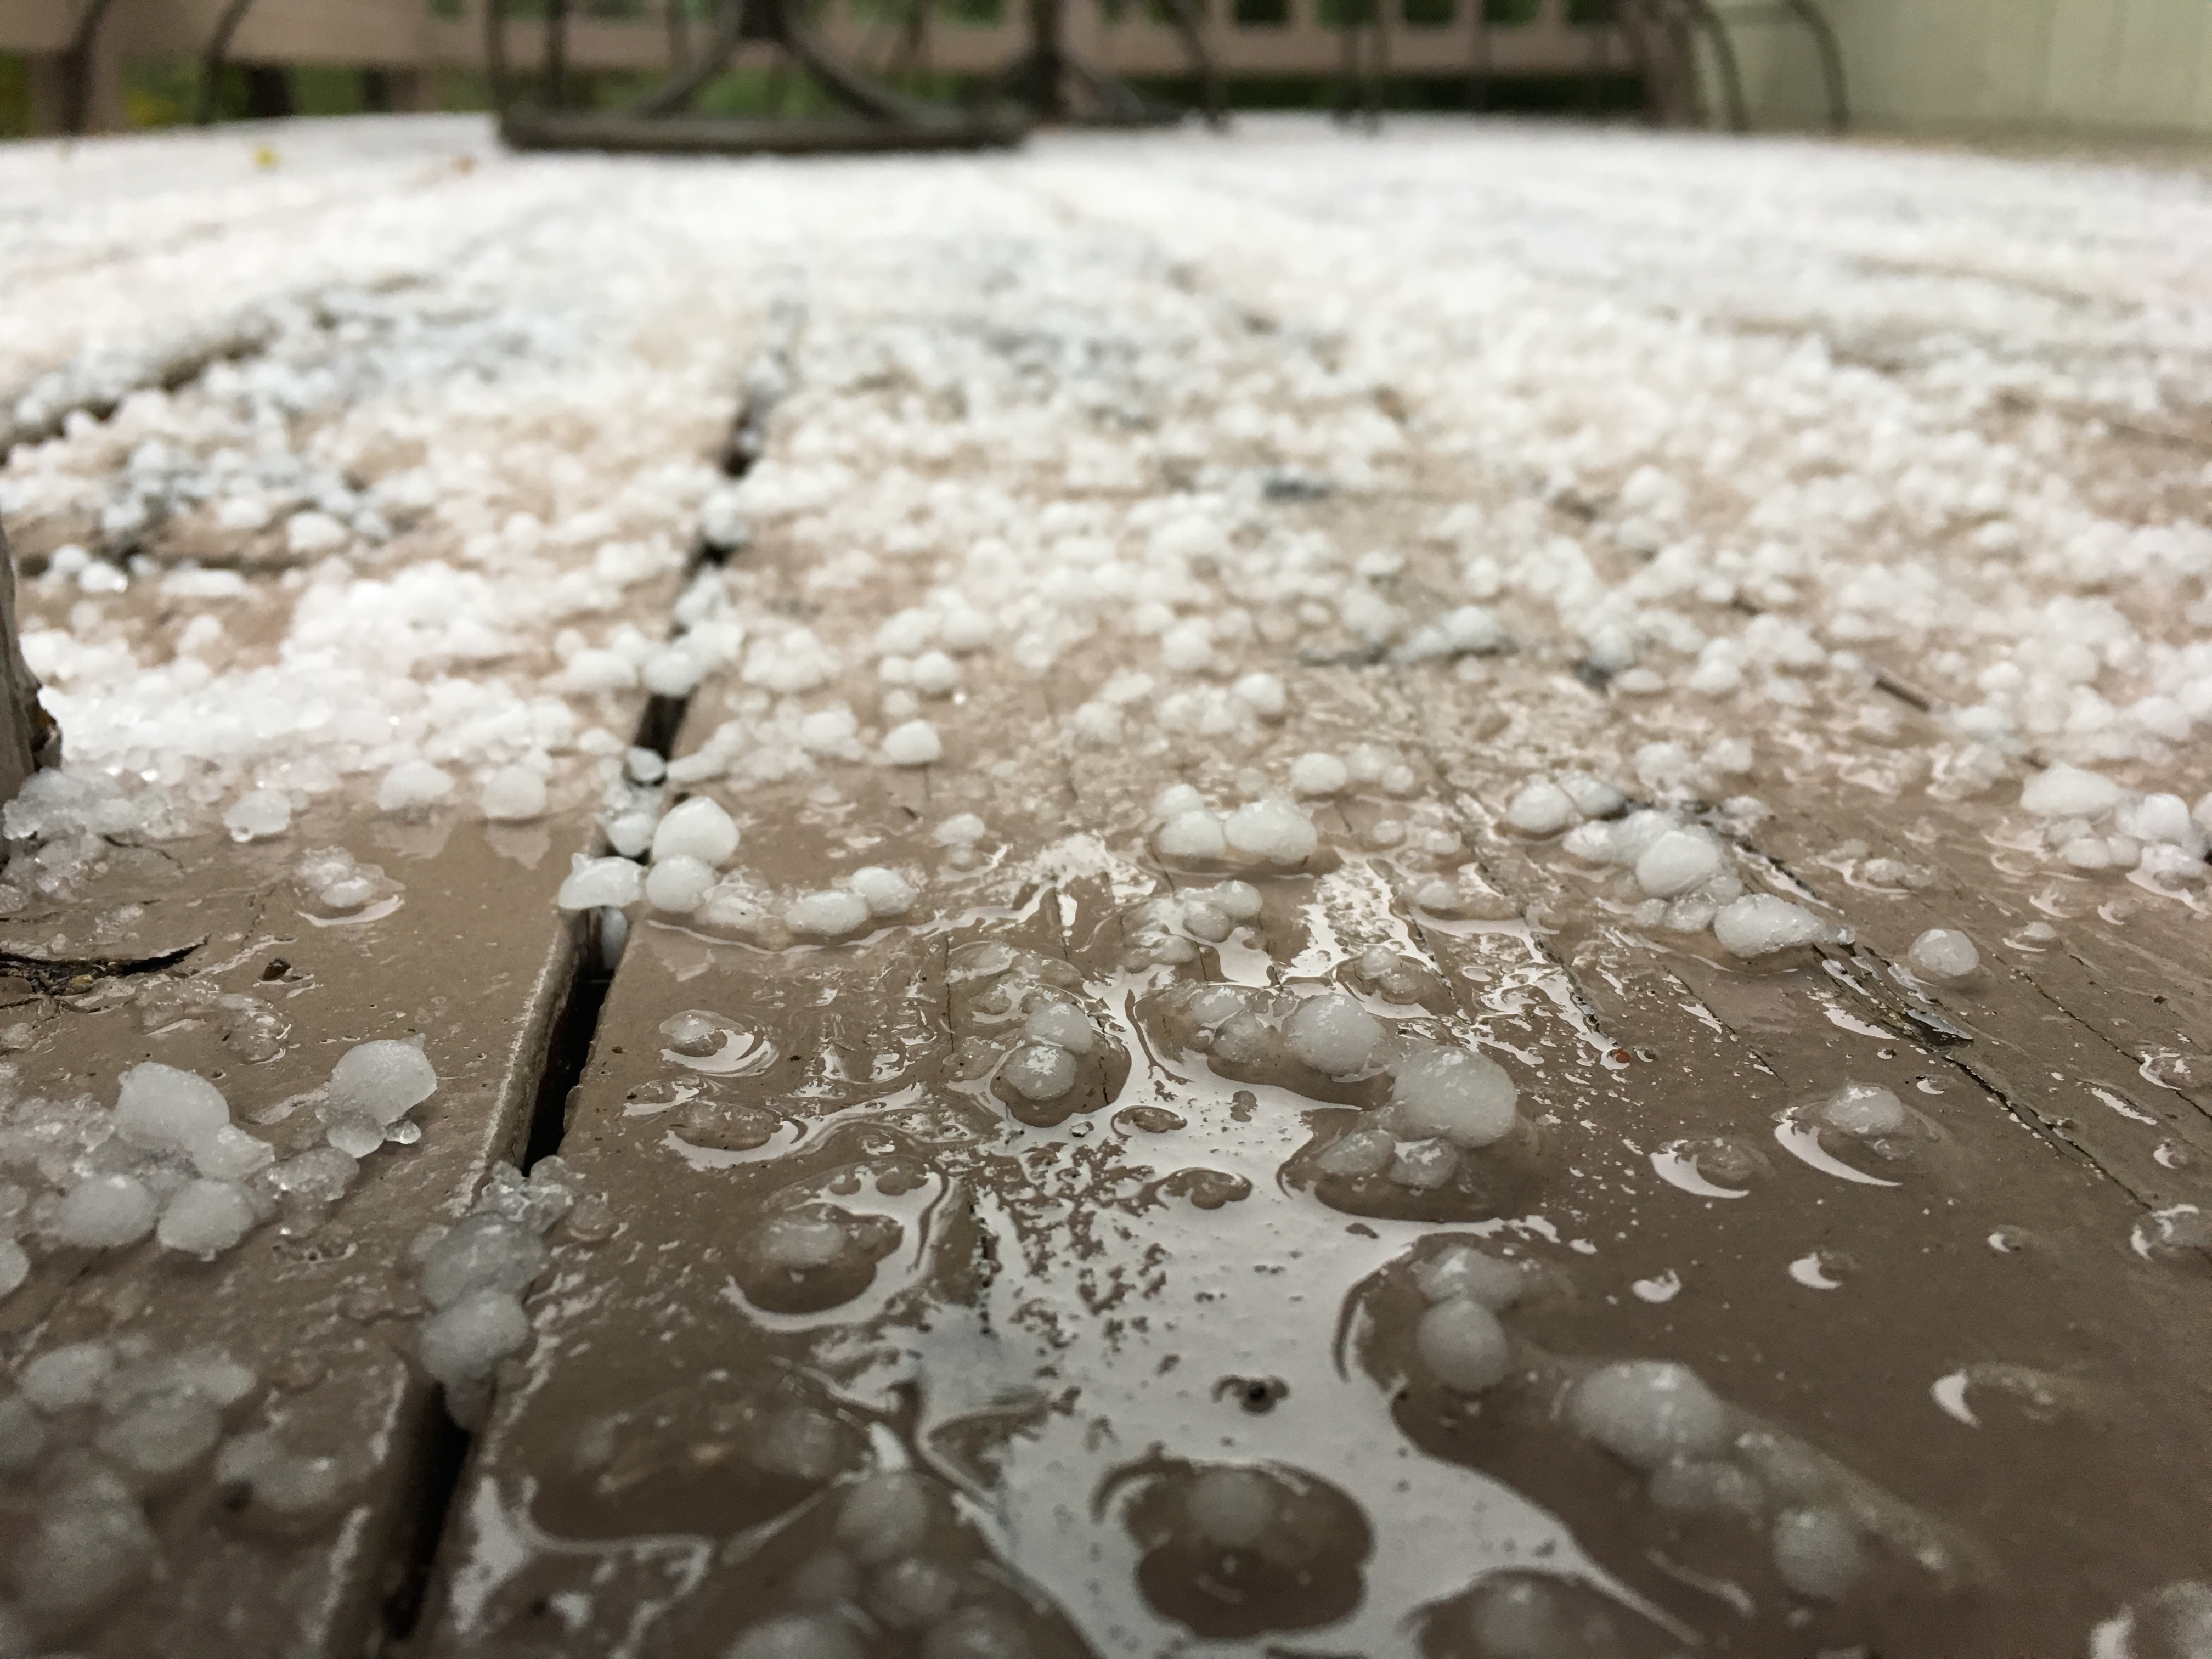
sand, snow, winter, wood, white, rain, leaf, floor, weather, soil, freezing, flooring, road surface